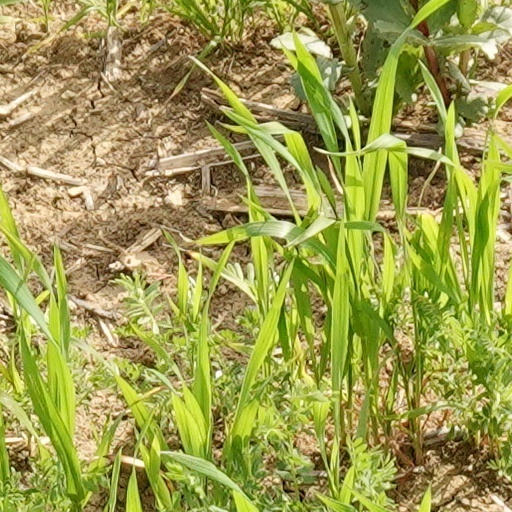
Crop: wheat